4-Aminobiphenyl

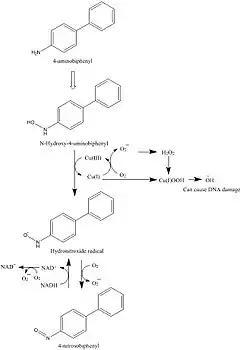

4-Aminobiphenyl causes DNA damage, which is thought to be mediated by formation of DNA adducts. In this process, 4-aminobiphenyl is oxidized in the liver giving the "N"-hydroxy derivative (4-aminobiphenyl-(NHOH)) by a cytochrome P450 isozyme. The final products of this metabolism are aryl nitrenium ions which form DNA adducts. During this process reactive oxygen species might also be produced and lead to oxidative DNA damage which might also play a role in the carcinogenesis. (N-hydroxy derivative causes oxidative DNA damage dramatically enhanced by NADH which leads to oxidation of 4-aminobiphenyl to a hydronitroxide radical). A linear correlation was found between adduct levels and the occurrence of liver tumors in female mice by comparing DNA adducts and tumorigenesis.